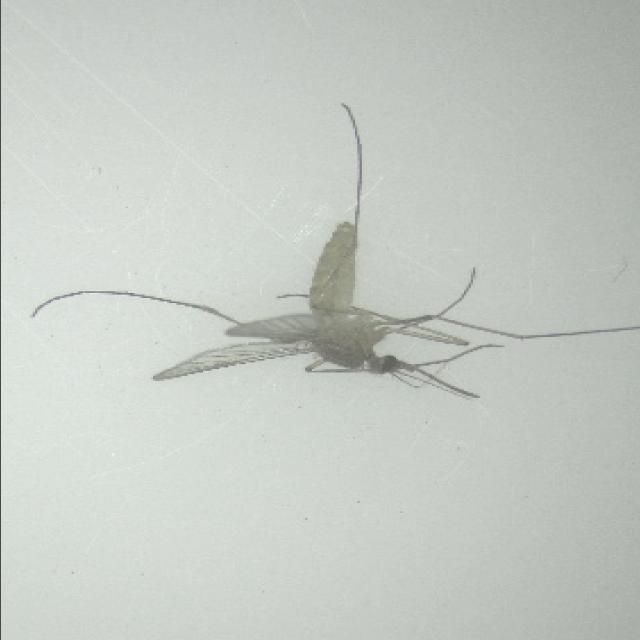
Species: culex_pipiens